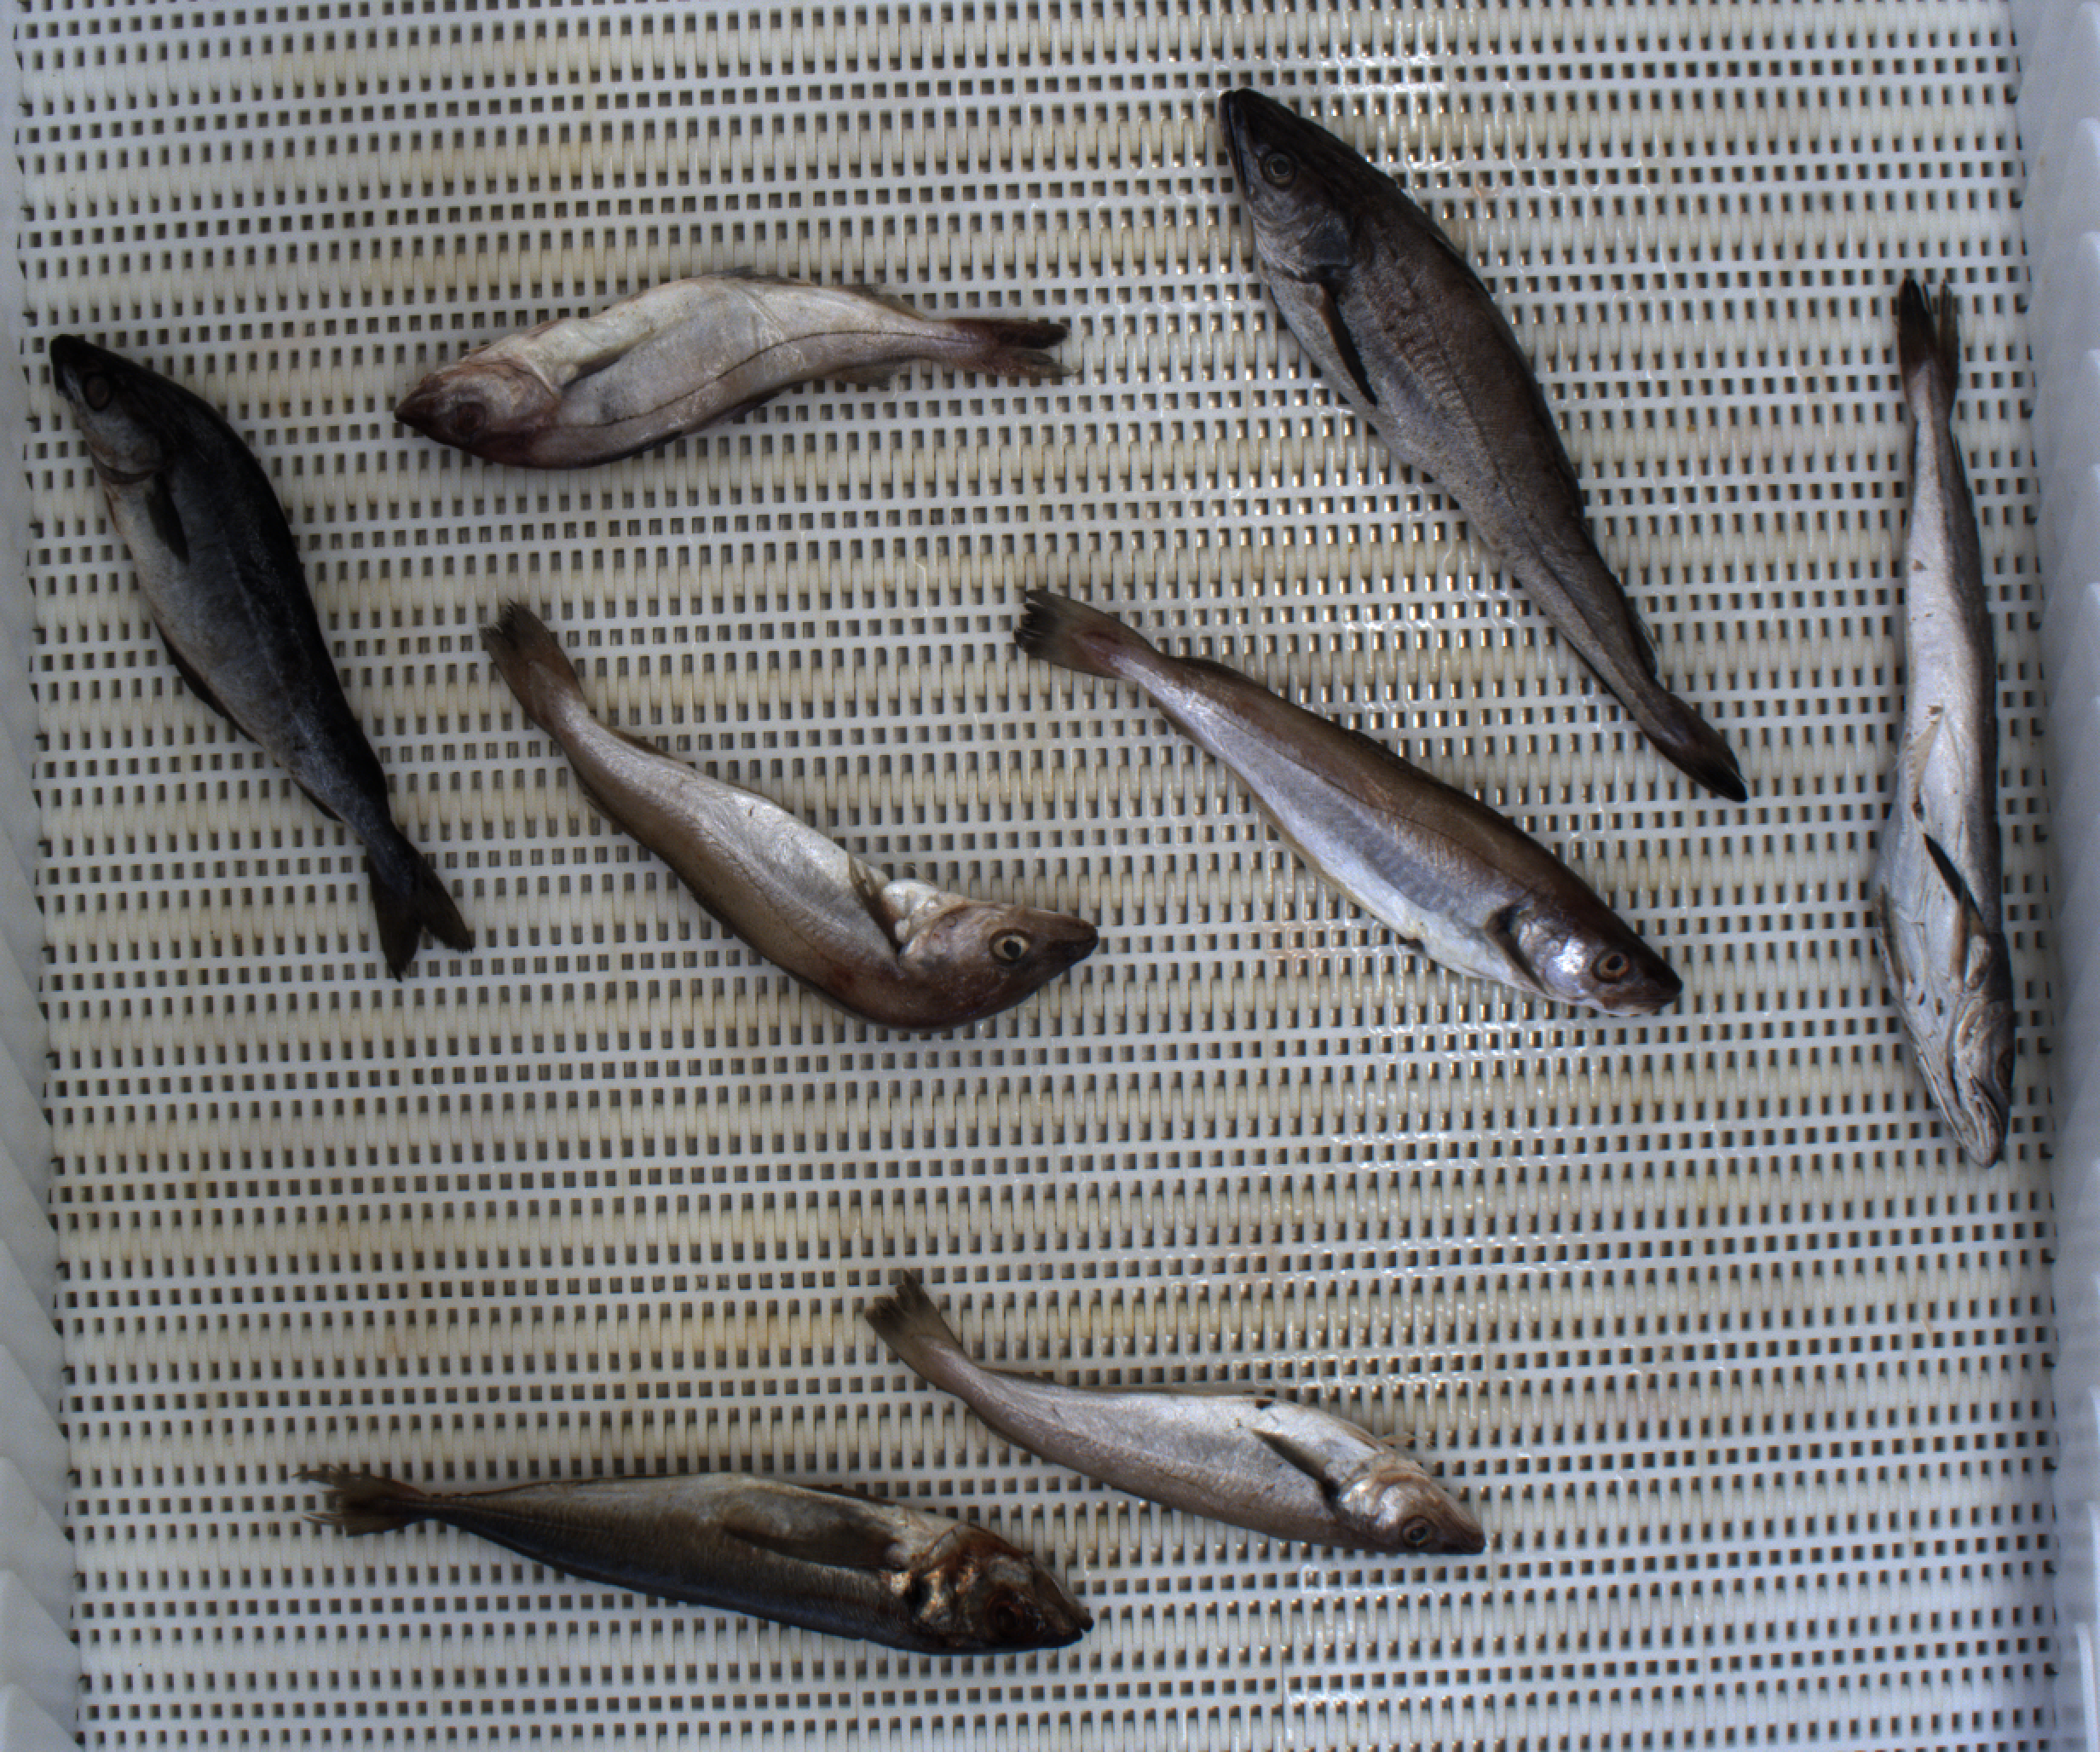
Total fish: 8
Cod: 0
Haddock: 1
Whiting: 3
Hake: 2
Horse mackerel: 1
Saithe: 1
Other: 0